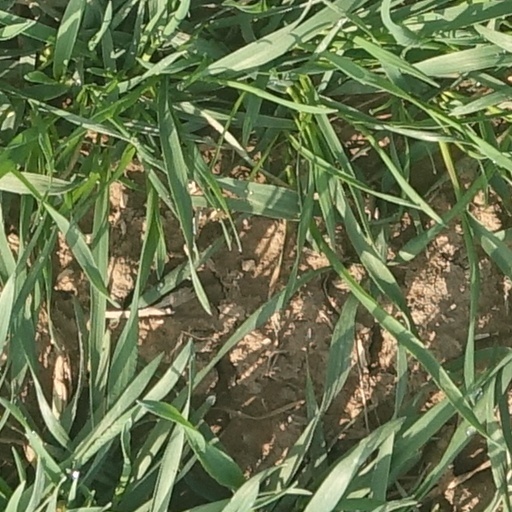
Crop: wheat